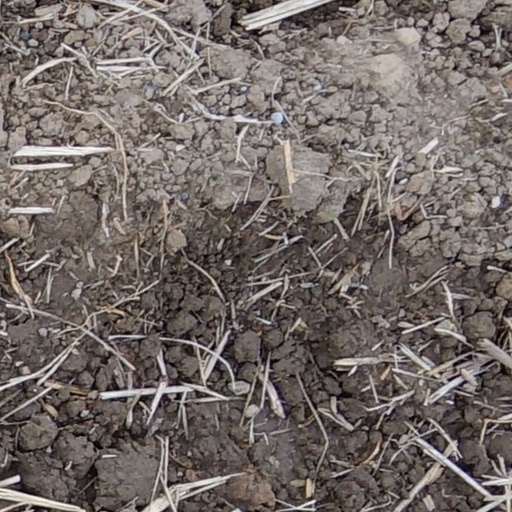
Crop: wheat